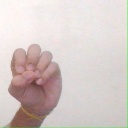
अक्षर: उ